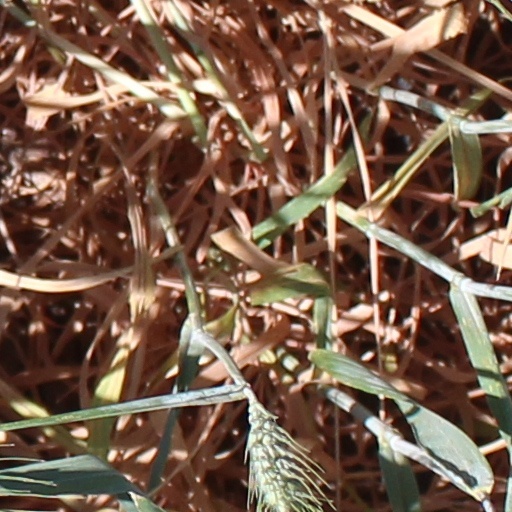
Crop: wheat